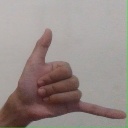
अक्षर: द